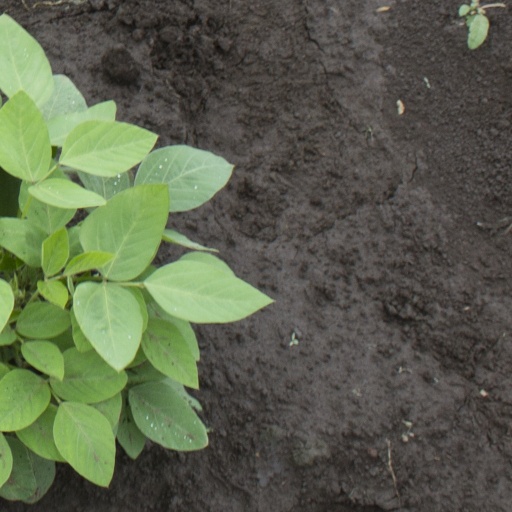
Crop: soybean